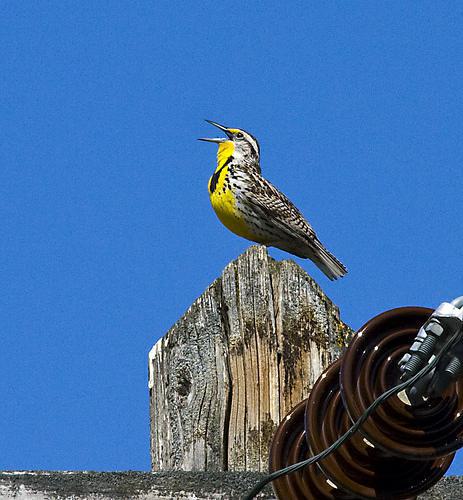
A photo of a western meadowlark